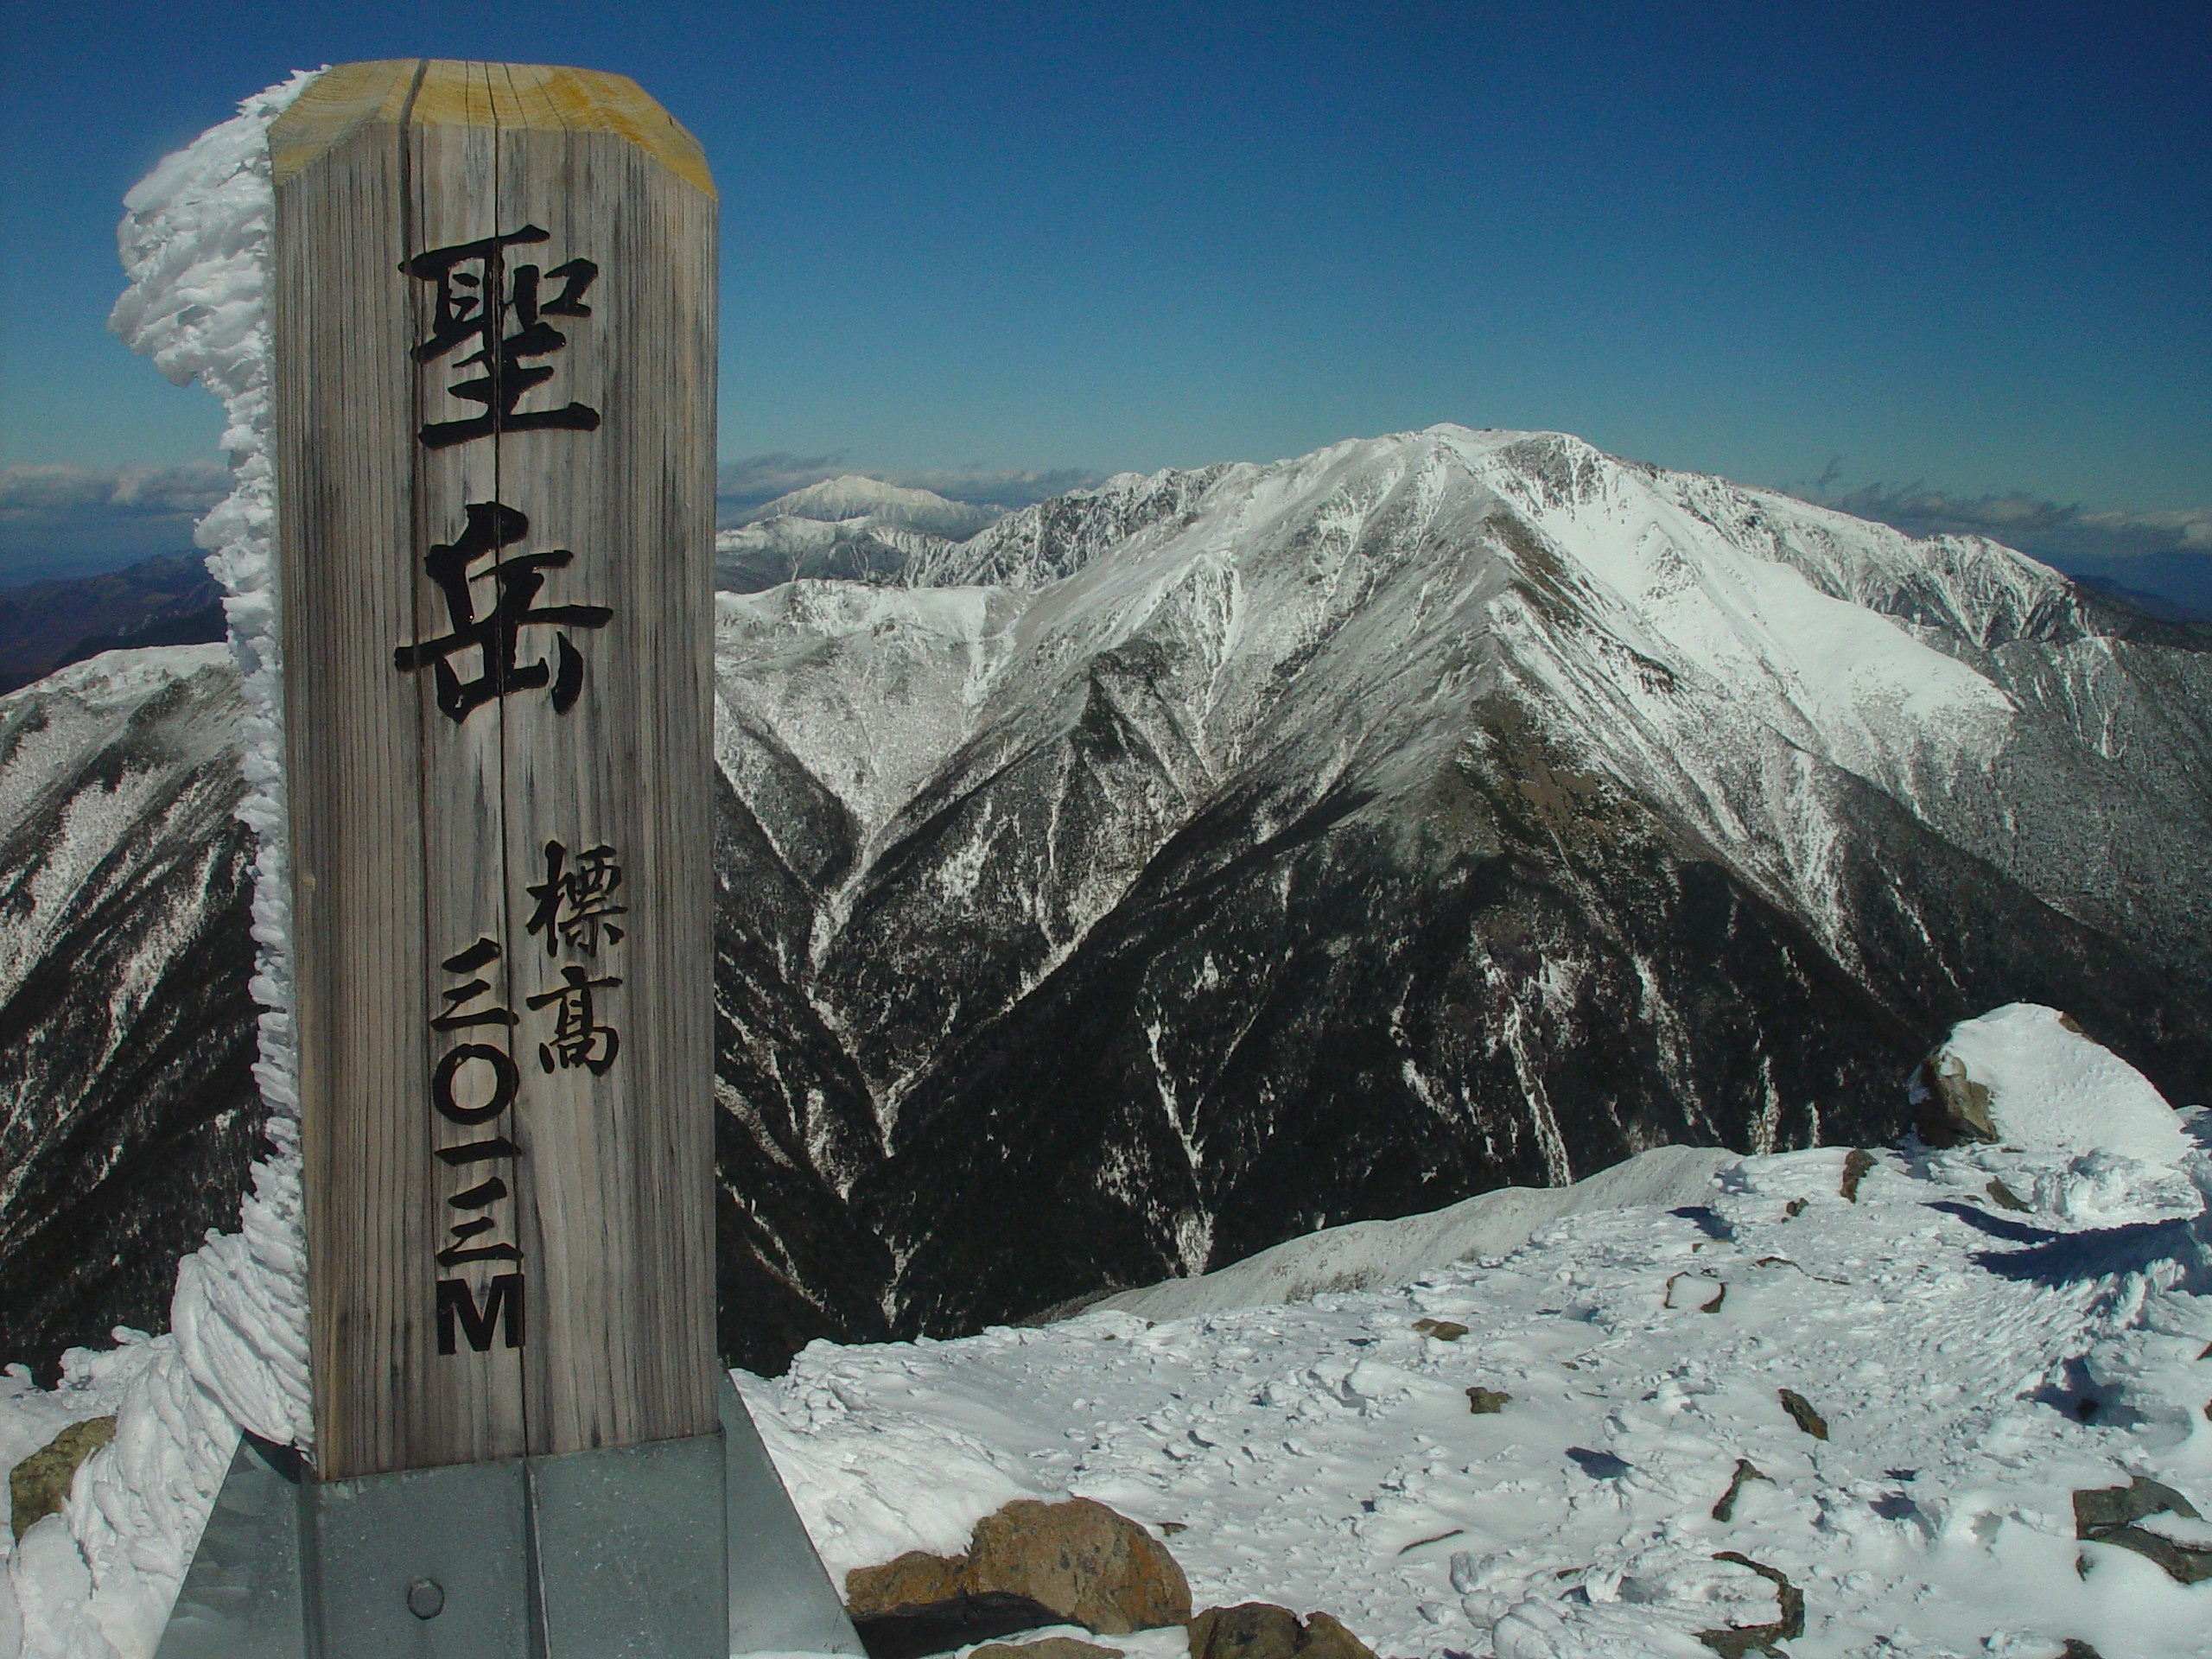
landscape, nature, mountain, snow, winter, sky, adventure, mountain range, sign, ice, scenic, weather, gorge, japan, season, ridge, summit, outside, clouds, mountains, alps, ravine, vista, landform, mountain pass, mountainous landforms, geological phenomenon